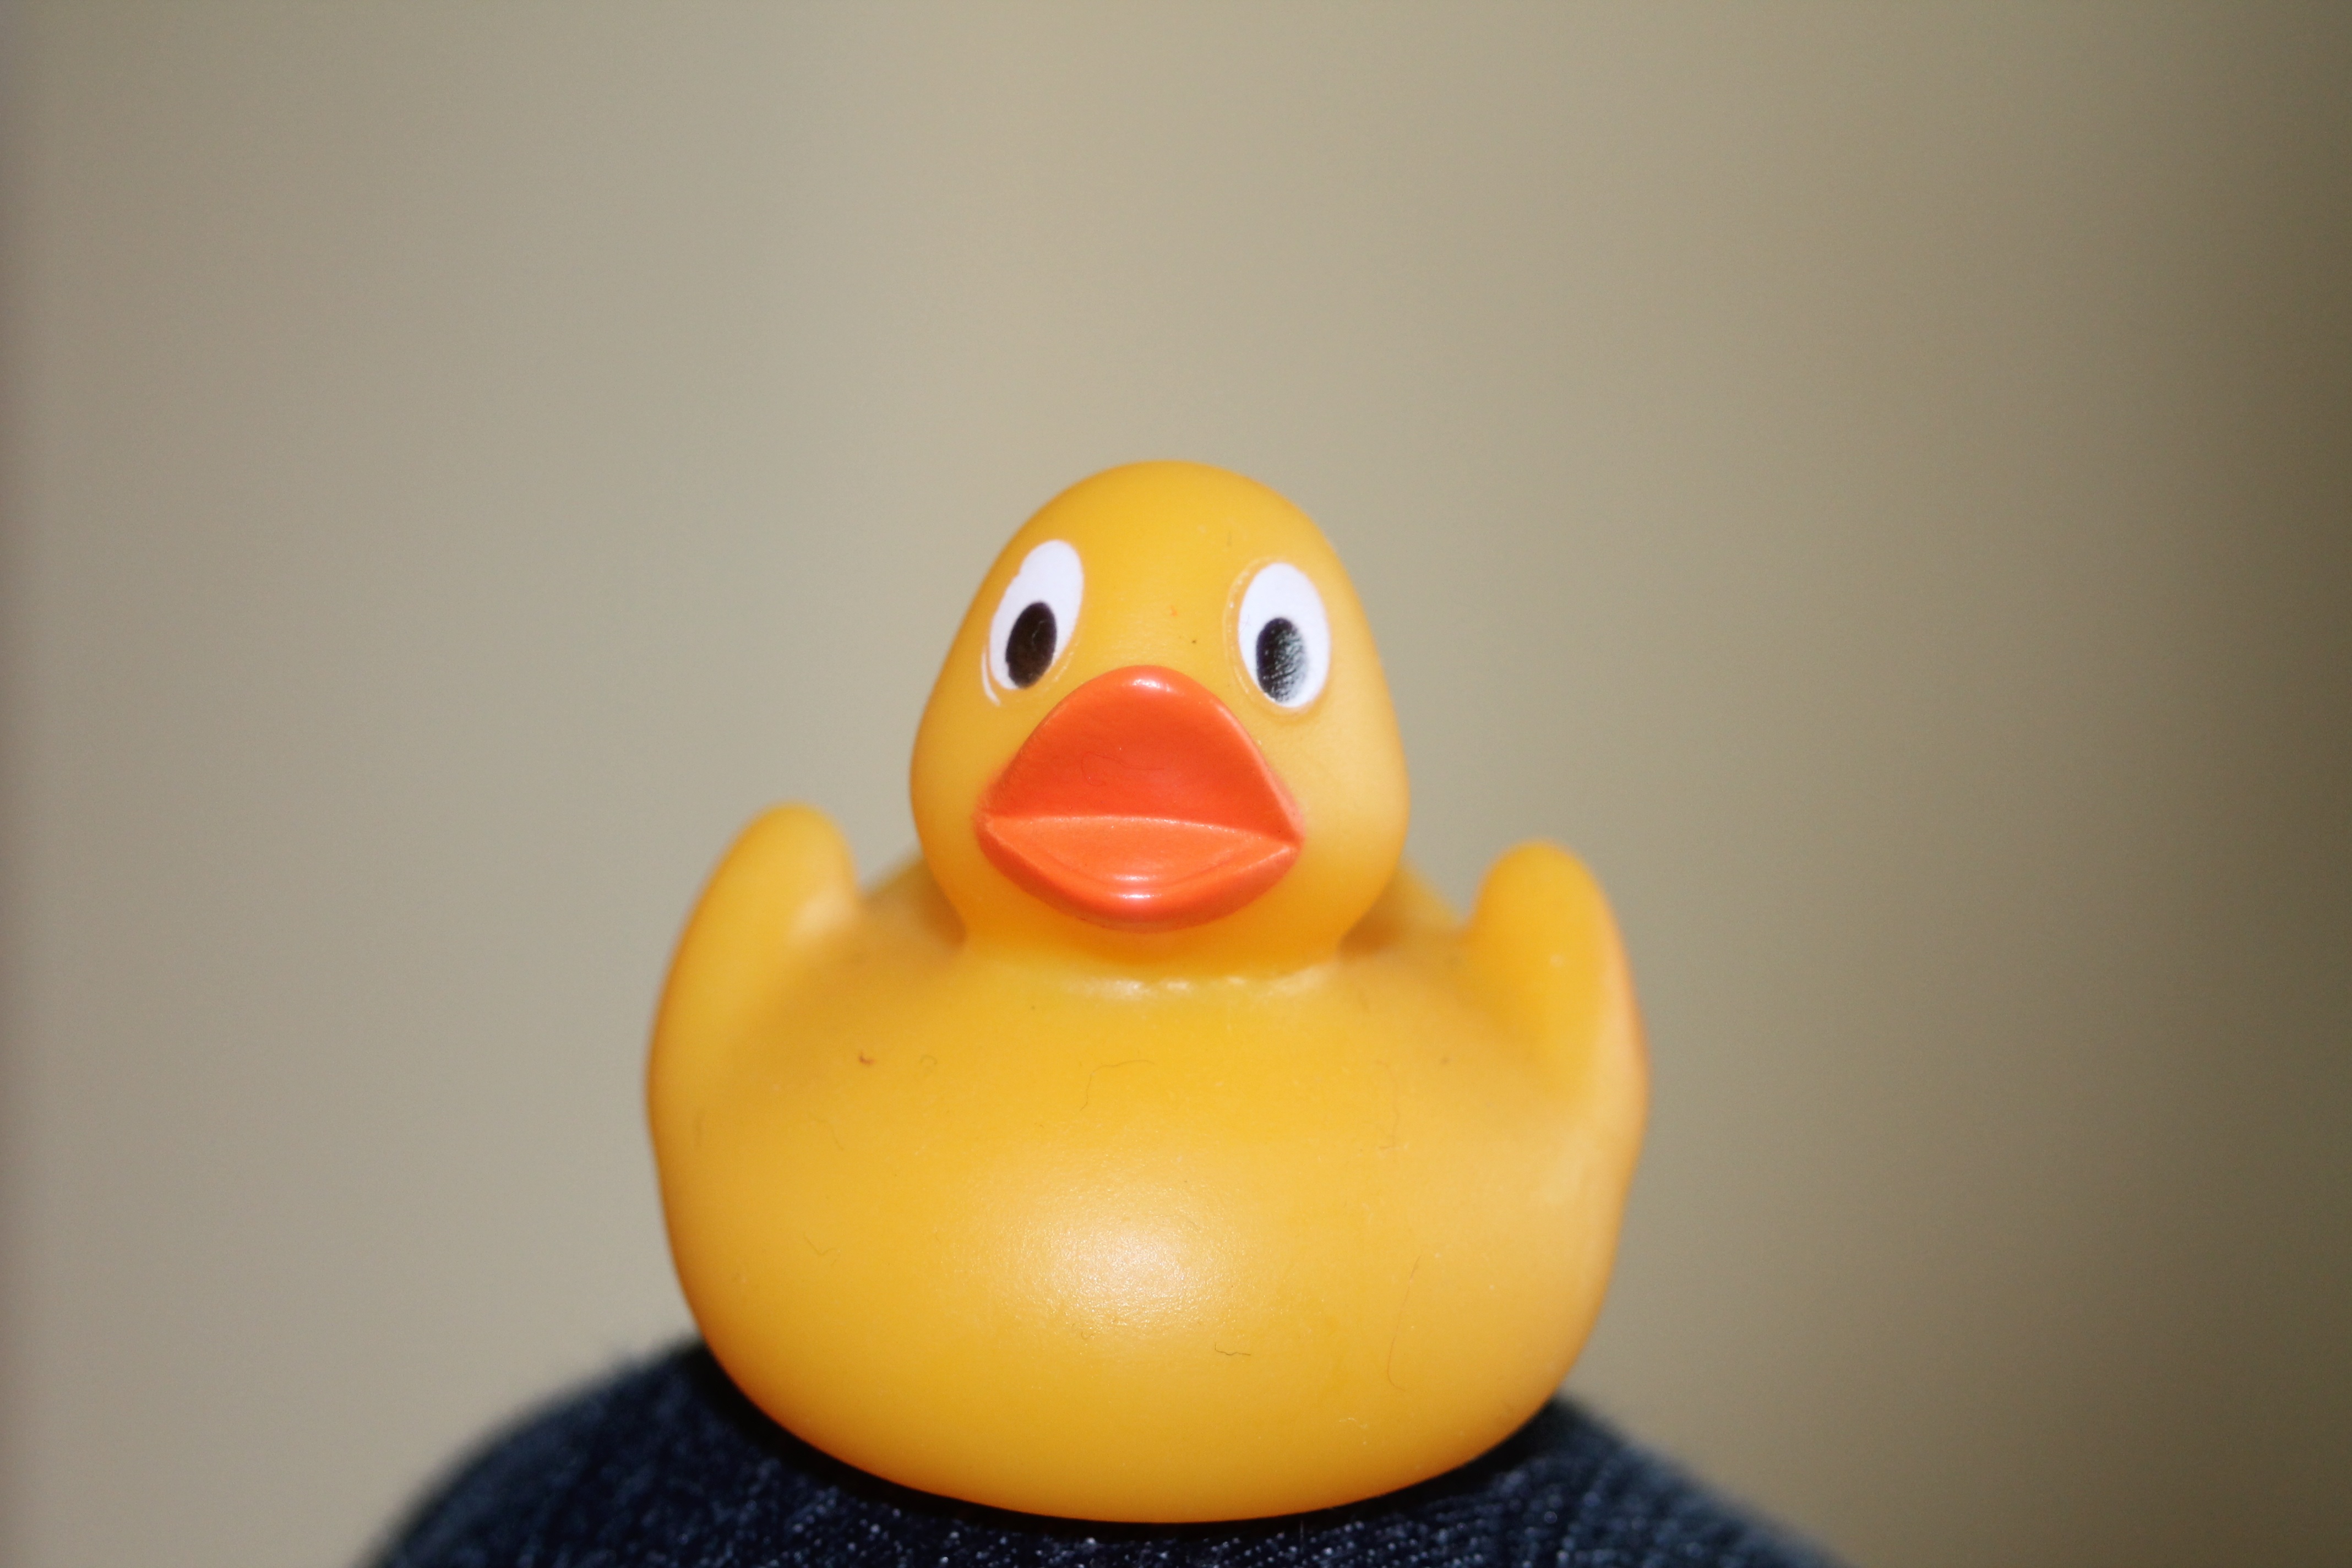
bird, cute, beak, small, yellow, bathroom, duck, vertebrate, bath, waterfowl, water bird, rubber, rubber duck, ducks geese and swans